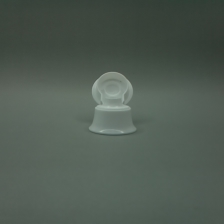
Color: white/transparent
Cap type: flip-top cap